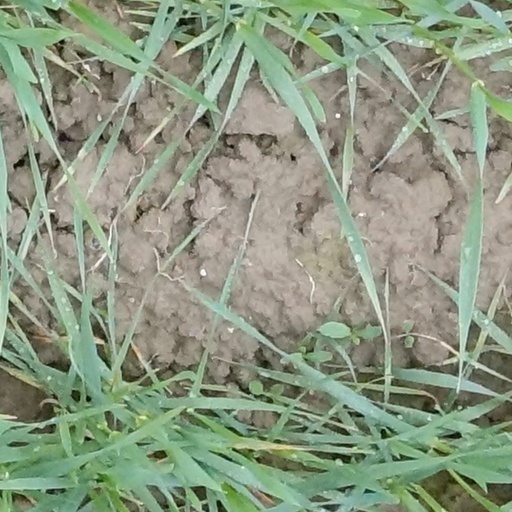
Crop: wheat